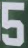
Number: 5